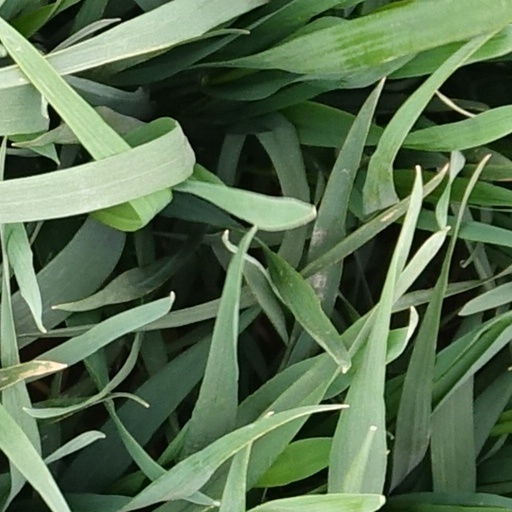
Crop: wheat